Dillon Radunz

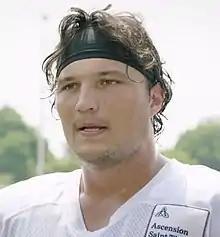
Radunz in 2021

Radunz was drafted by the Tennessee Titans in the second round, 53rd overall, in the 2021 NFL draft. On May 13, Radunz signed his four-year rookie contract with Tennessee. He made his first career start at left tackle in Week 16 in place of an injured Taylor Lewan. He appeared in 12 games during the 2021 season.